Rosenørns Allé

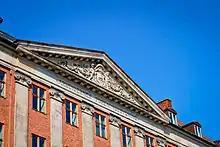
No. 12-15: LO's former headquarters

The insurance company Andels-Anstalten Tryg's former headquarters (No.1) is from 1927 and was designed by Arthur Wittmaack. Arbejdernes Foreningsbygning (12–14) is from 1924. It is the former headquarters of LO and now houses the Danish branch of Save the Children. Kvindelig Arbejderforbund also had a building in the street. It was built in 1940 to design by Edvard Heiberg who had also designed their building on Godthåbsvej.